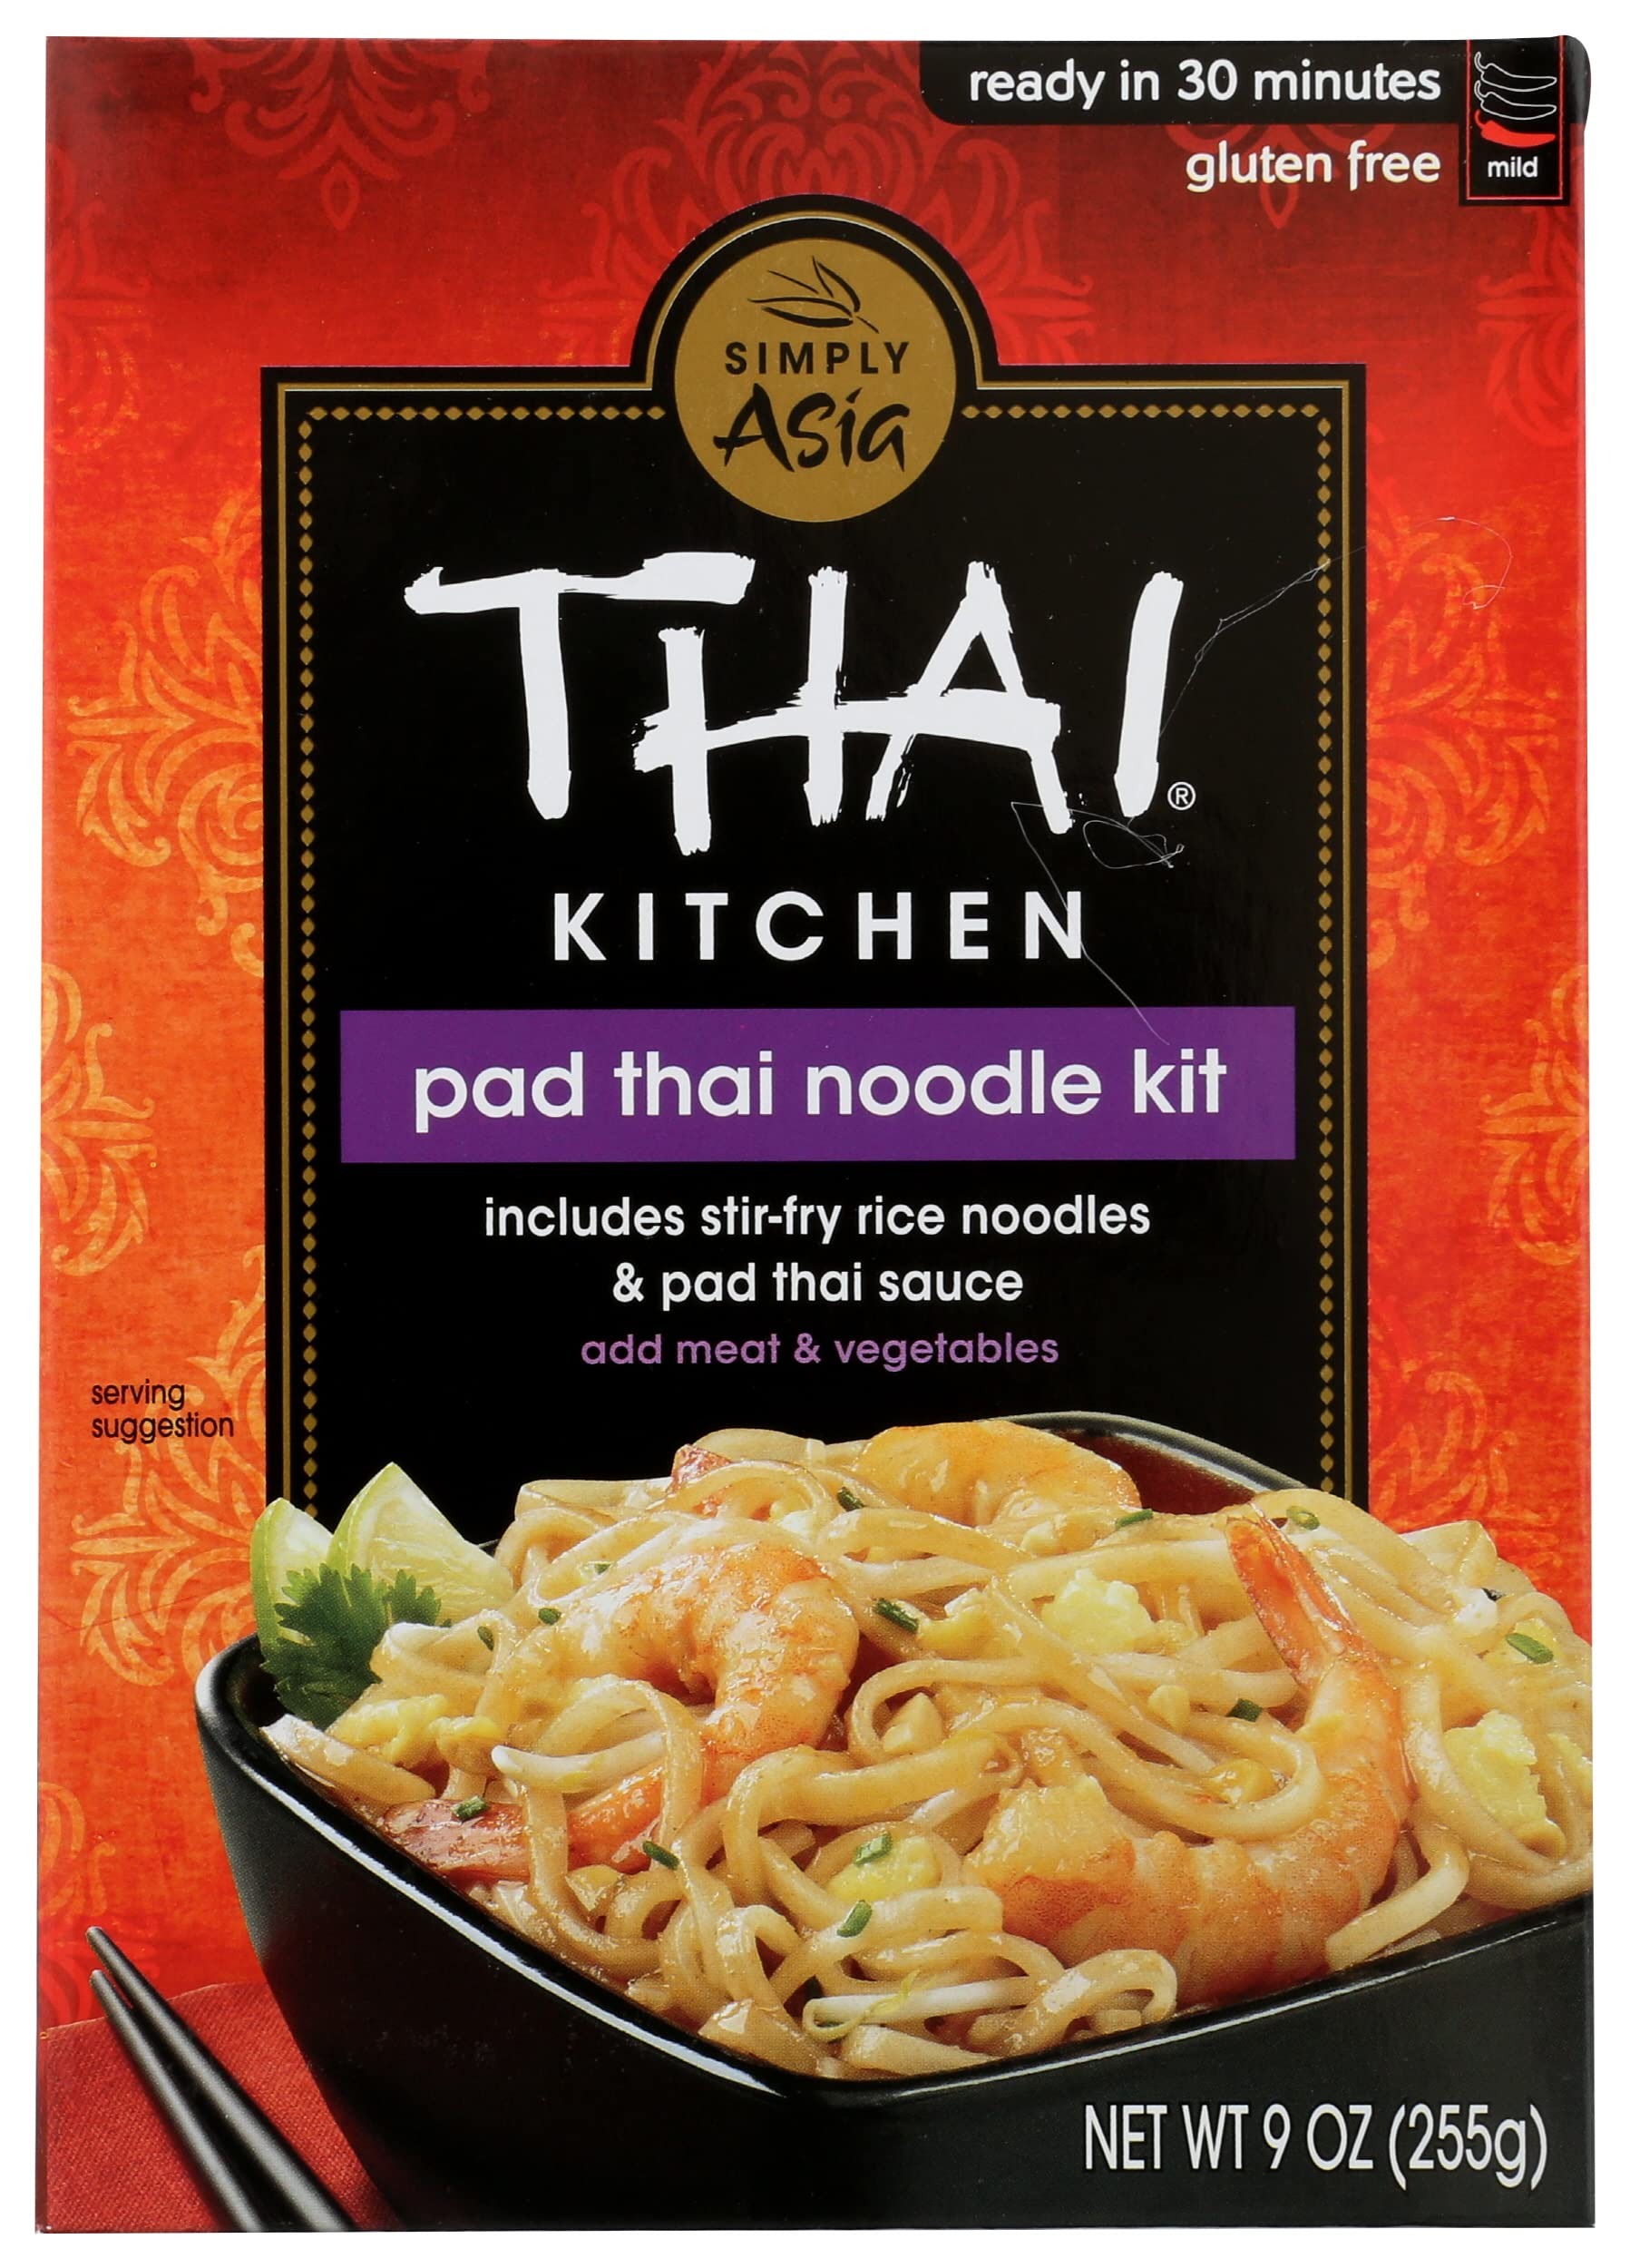
Item Name: Thai Kitchen Gluten Free Pad Thai Noodle Kit, 9 Ounce (Pack of 12)
Bullet Point: Thai Kitchen Gluten Free Pad Thai Noodle Kit, 9 Ounce (Pack of 12)
Value: 108.0
Unit: Ounce

Price: 3.83